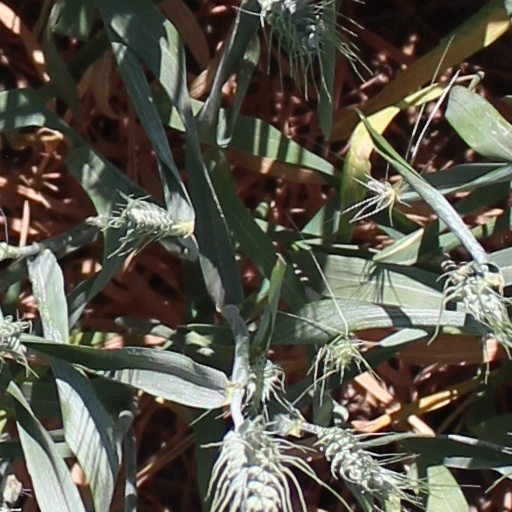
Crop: wheat